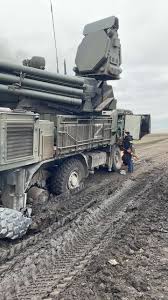
Label: Pantsir-S1